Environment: real
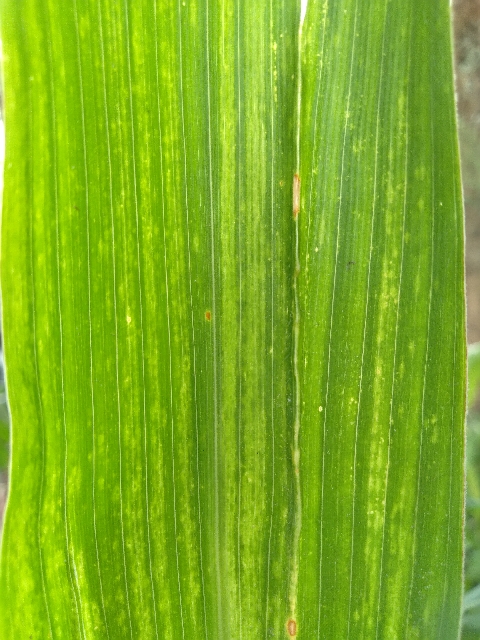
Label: lethal_necrosis